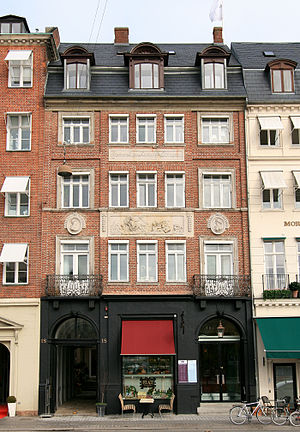
Lihmes Gård
Lihmes Gård, Kongens Nytorv 18
Lihmes Gård, Kongens Nytorv 18, København. Bygget 1787. Fredet.
Lihmes Gård er en nyklassisistisk ejendom beliggende Kongens Nytorv 18 i København. Den huser i dag Restaurant Fiat i stueetagen og it-konsulenthuset Nine i de øvrige etager.